Eilhard Lubinus

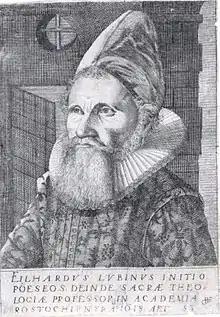
Eilhard Lubinus

His actual name is Eilhard Lübben. Born in Westerstede in 1565, Lubinus was son of a pastor in the Duchy of Oldenburg. He studied at Leipzig and other universities, and in 1595 became Professor of Poetry in the University of Rostock. In 1605 he transferred to the Chair of Theology there. Phillip II of Pomerania in 1610 commissioned him to make a map of Pomerania. He died in 1621 in Rostock.